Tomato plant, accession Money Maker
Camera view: horizontal (90 deg, fisheye); turntable rotation: 330 degrees
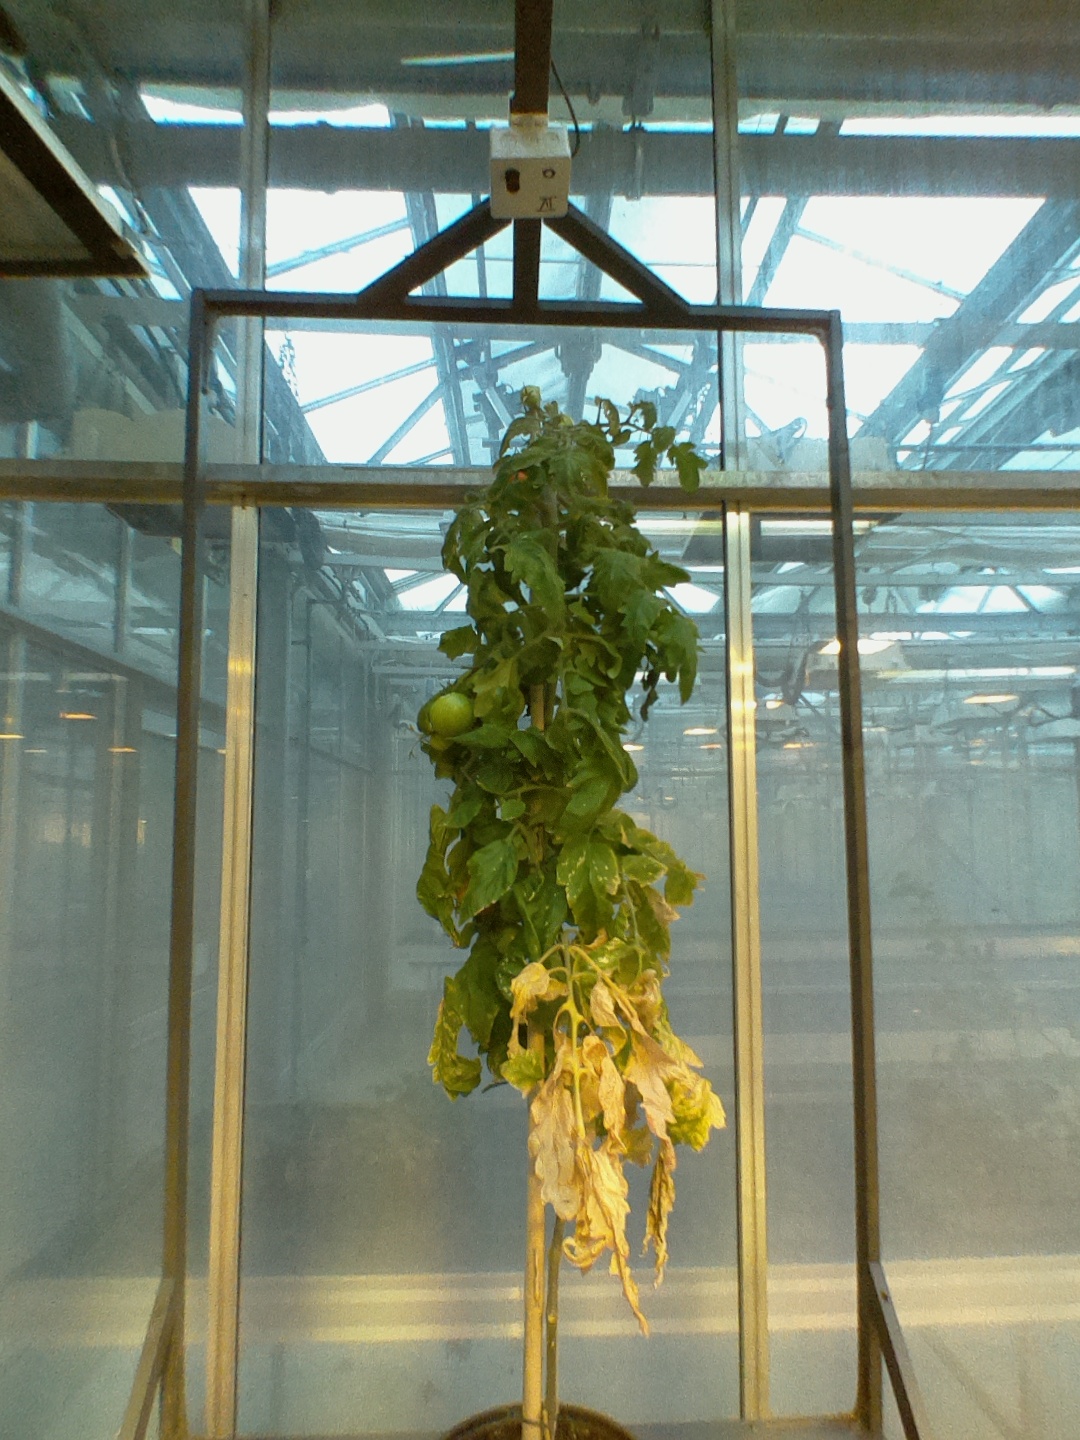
BBCH growth stage 81: 10%-20% of fruits show typical fully ripe color